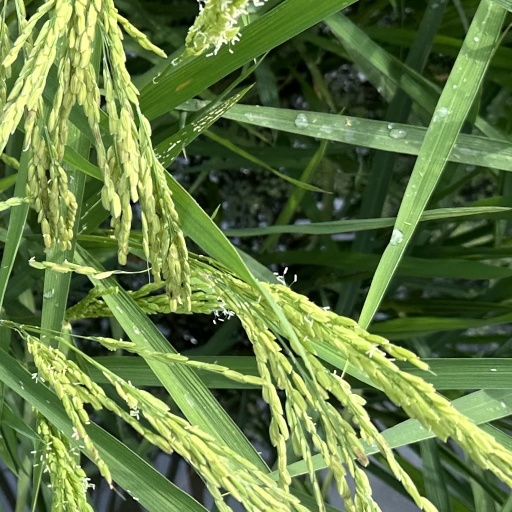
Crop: rice